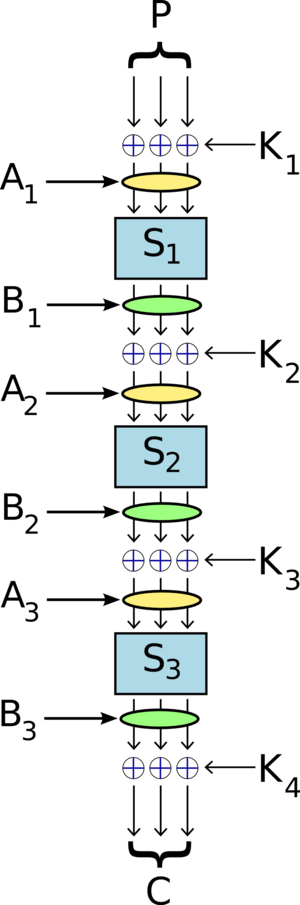
La cryptanalyse linéaire est une technique inventée par Mitsuru Matsui, chercheur chez Mitsubishi Electric. Elle date de 1993 et fut développée à l'origine pour casser l'algorithme de chiffrement symétrique DES. Ce type de cryptanalyse se base sur un concept antérieur à la découverte de Matsui : les expressions linéaires probabilistes. Ces dernières ont été étudiées par Henri Gilbert et Anne Tardy-Corfdir dans le cadre d'une attaque sur FEAL.